Wrocław

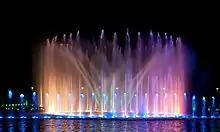

Over a dozen traditional taxicab firms operate in the city as well as Uber, , Bolt and Free Now.